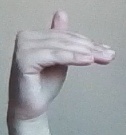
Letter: khaa